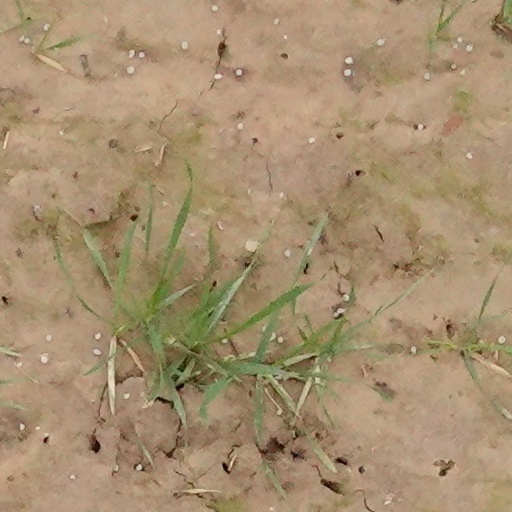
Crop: wheat